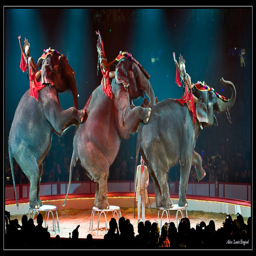
A group of elephants that are standing up.
Three females riding elephants inside of a circus.
a couple of elephants are standing in a ring
Three elephants performing tricks in a circus ring.
Three elephants are standing with their feet on each others backs as people sit on top of their backs.